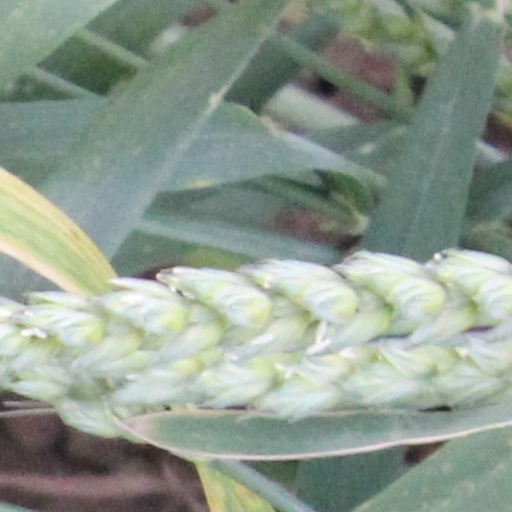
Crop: wheat